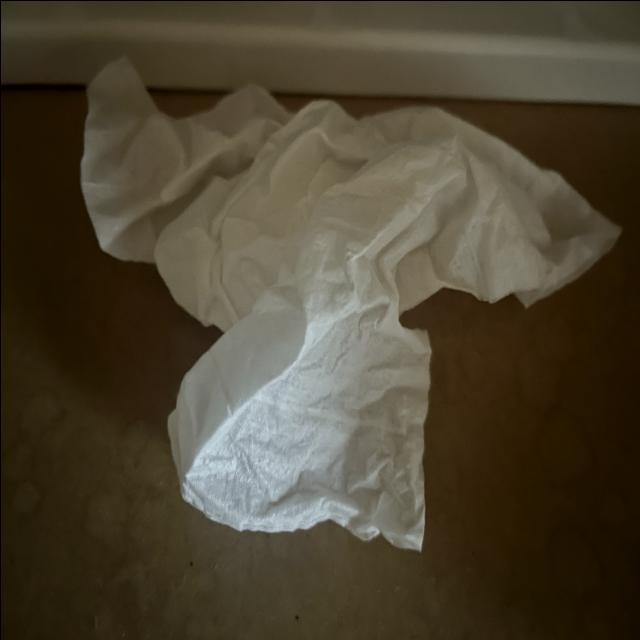
Label: tissues